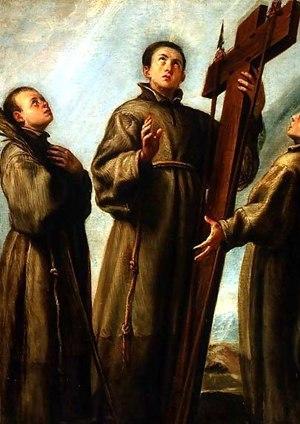
Gonzalve Garcia est un franciscain déchaussé missionnaire au Japon. Il meurt martyr de la foi, avec 25 autres chrétiens et fait partie du groupe des 26 martyrs du Japon qui sont canonisés ensemble par le pape Pie IX en 1862.